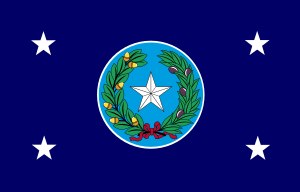
Texas' flag
Guvernørens flag
Texas' flag består af et blåt vertikalt felt med en bredde som udgør en tredjedel af flagets længde og to lige horisontale felter, det øverste hvidt og den nederste rødt med en længde af to tredjedele af flagets længde. Midt i det blå felt står en hvid stjerne med fem spidser. Stjernen, som har en af spidserne pegende opad, er placeret i en imaginær cirkel med en diameter som skal være tre fjerdedele af det blå felts bredde. De røde og blå farver er de samme som i USA's flag. Flaget er i størrelsesforholdet 2:3.